Expo 2010 pavilions

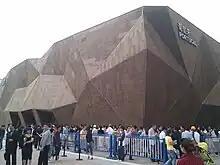
Portugal Pavilion

The Pakistan Pavilion was themed "harmony in diversity". The pavilion was shortlisted as one of the five most imaginative themes that engaged well with the overall theme of the Expo. It displayed various facets of urban living in the country in terms of the tradition, culture, modernity, and history. Located next to the Chinese pavilion, the two story exhibition was spread over an area of 2,000 square meters. The pavilion was built through a public-private partnership at a total cost of $6.8 million. The pavilion takes a realistic historical view of its theme. The façade boasted a replica of Alamgiri Gate of the Lahore Fort. The gatekeeper in traditional dress with frill turban attracted immediate attention. The interior offered glimpses of a former royal garden. Other features inside the pavilion gave visitors an understanding of the urban life in Pakistan through a range of visual aspects and multimedia presentations.